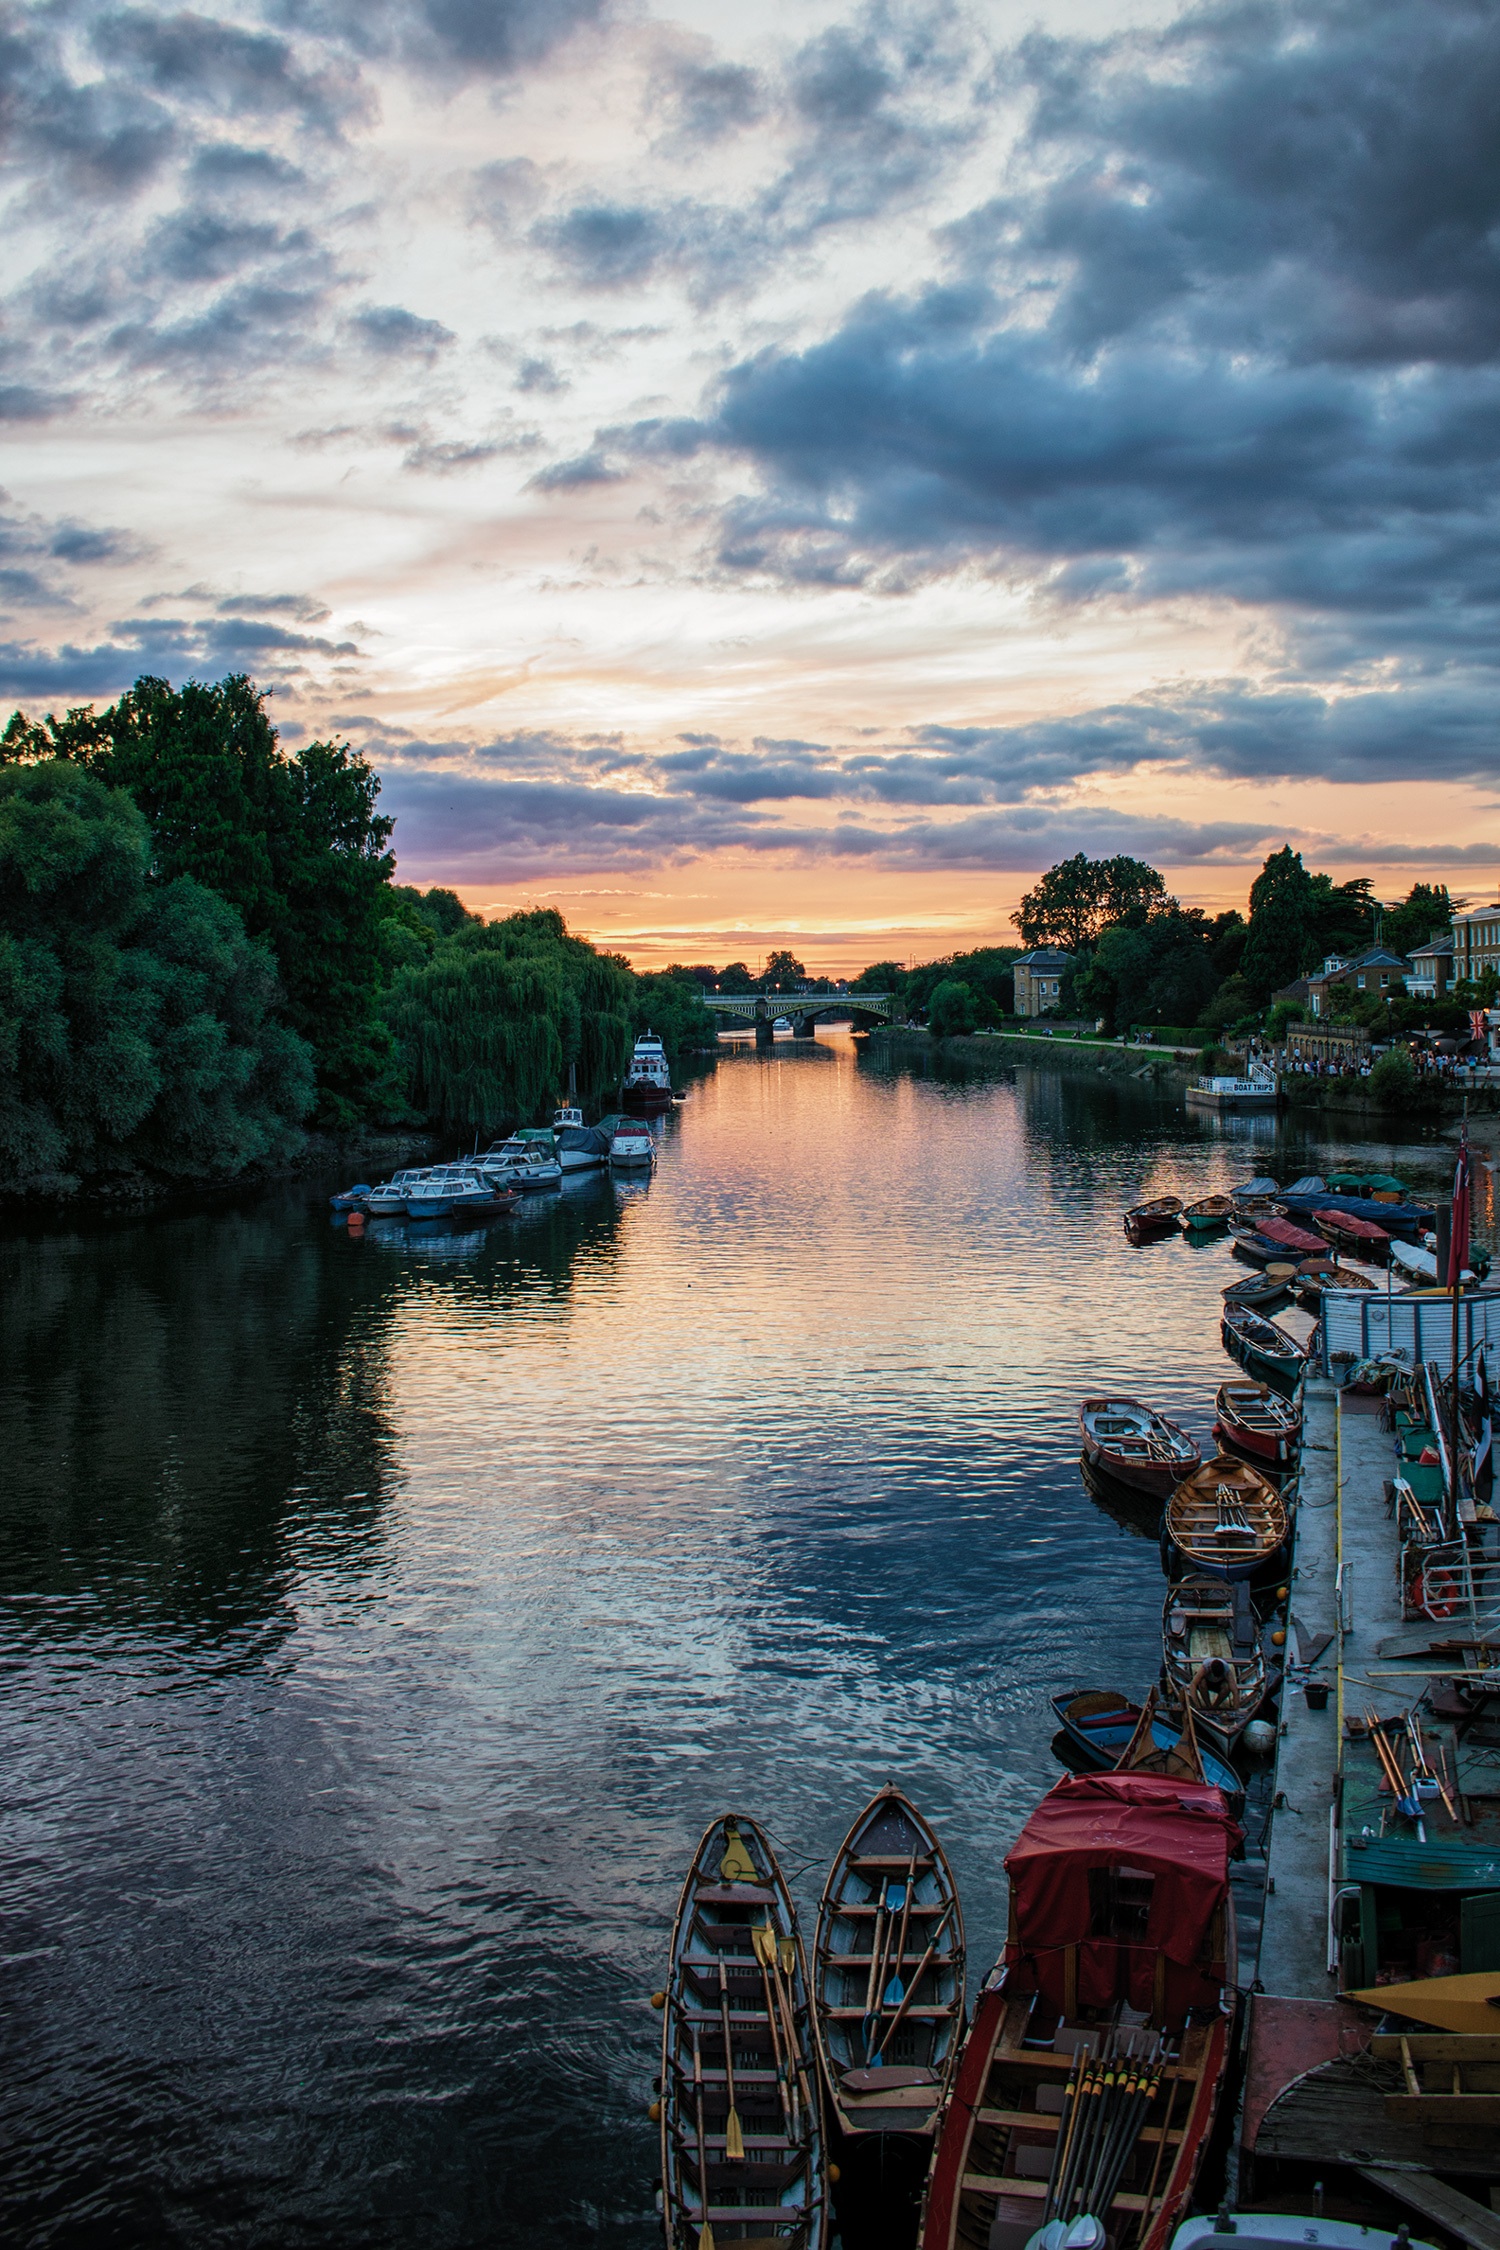
landscape, sea, coast, water, cloud, sky, sunset, morning, lake, dawn, river, cityscape, dusk, evening, reflection, vehicle, bay, waterway, body of water, landform, geographical feature